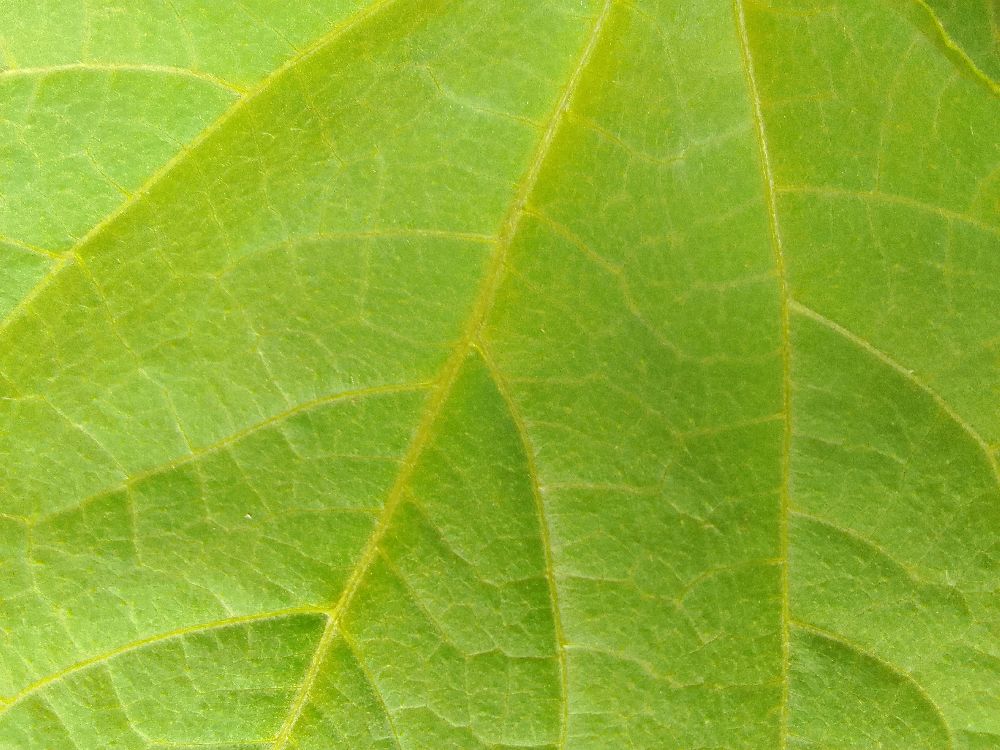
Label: healthy